Ashio Station

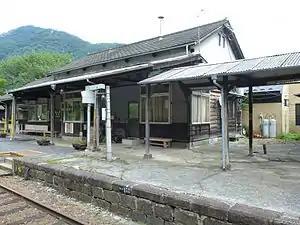
Ashio Station, August 2013

is a railway station in the city of Nikkō, Tochigi Prefecture, Japan, operated by the third-sector railway company Watarase Keikoku Railway.